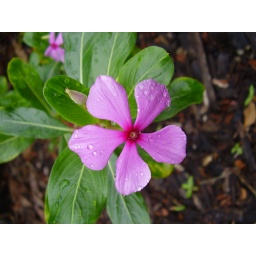
Beautiful pink flower sprinkled with water, lovingly grown by my granny-anny.